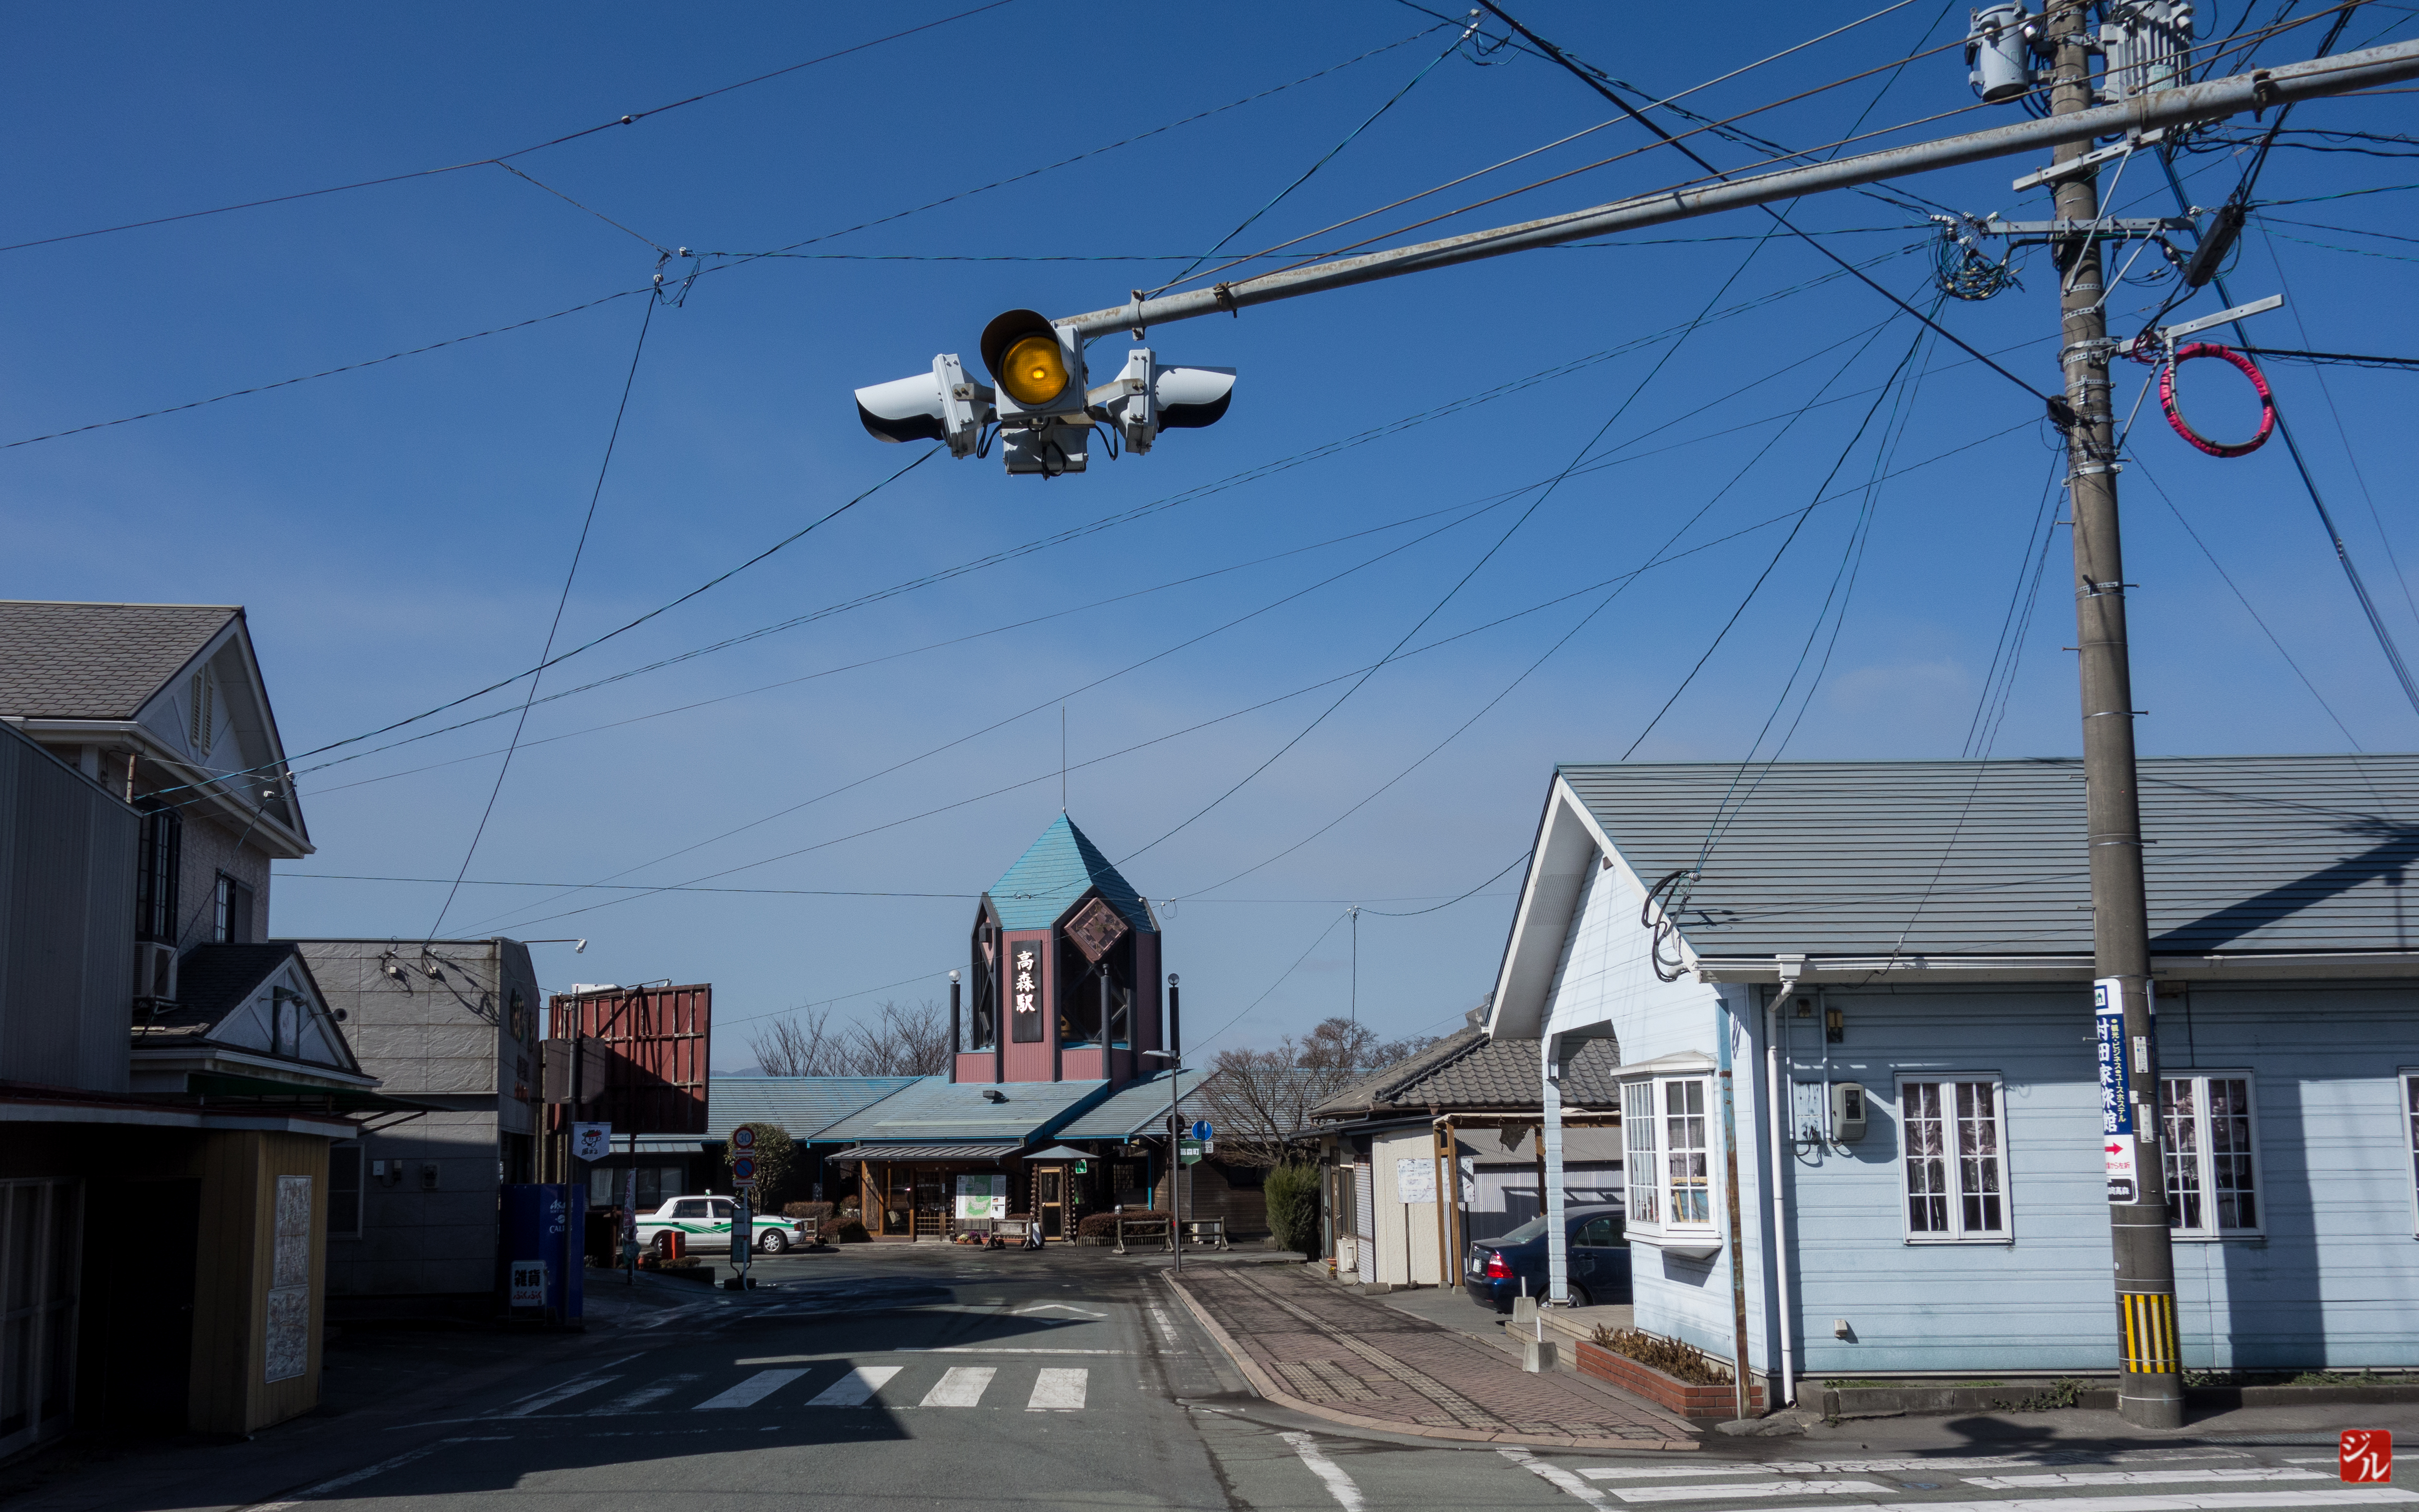
vehicle, station, electricity, cable car, lighting, aso, traffic light, japon, volcan, gare, san, light fixture, japon2015, kumamotoken, takamori, montaso, asogun, residential area